Nail (anatomy)

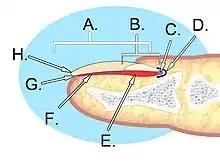
A. Nail plate; B. lunula; C. root; D. sinus; E. matrix; F. nail bed; G. hyponychium; H. free margin.

The nail consists of the nail plate, the nail matrix and the nail bed below it, and the grooves surrounding it.